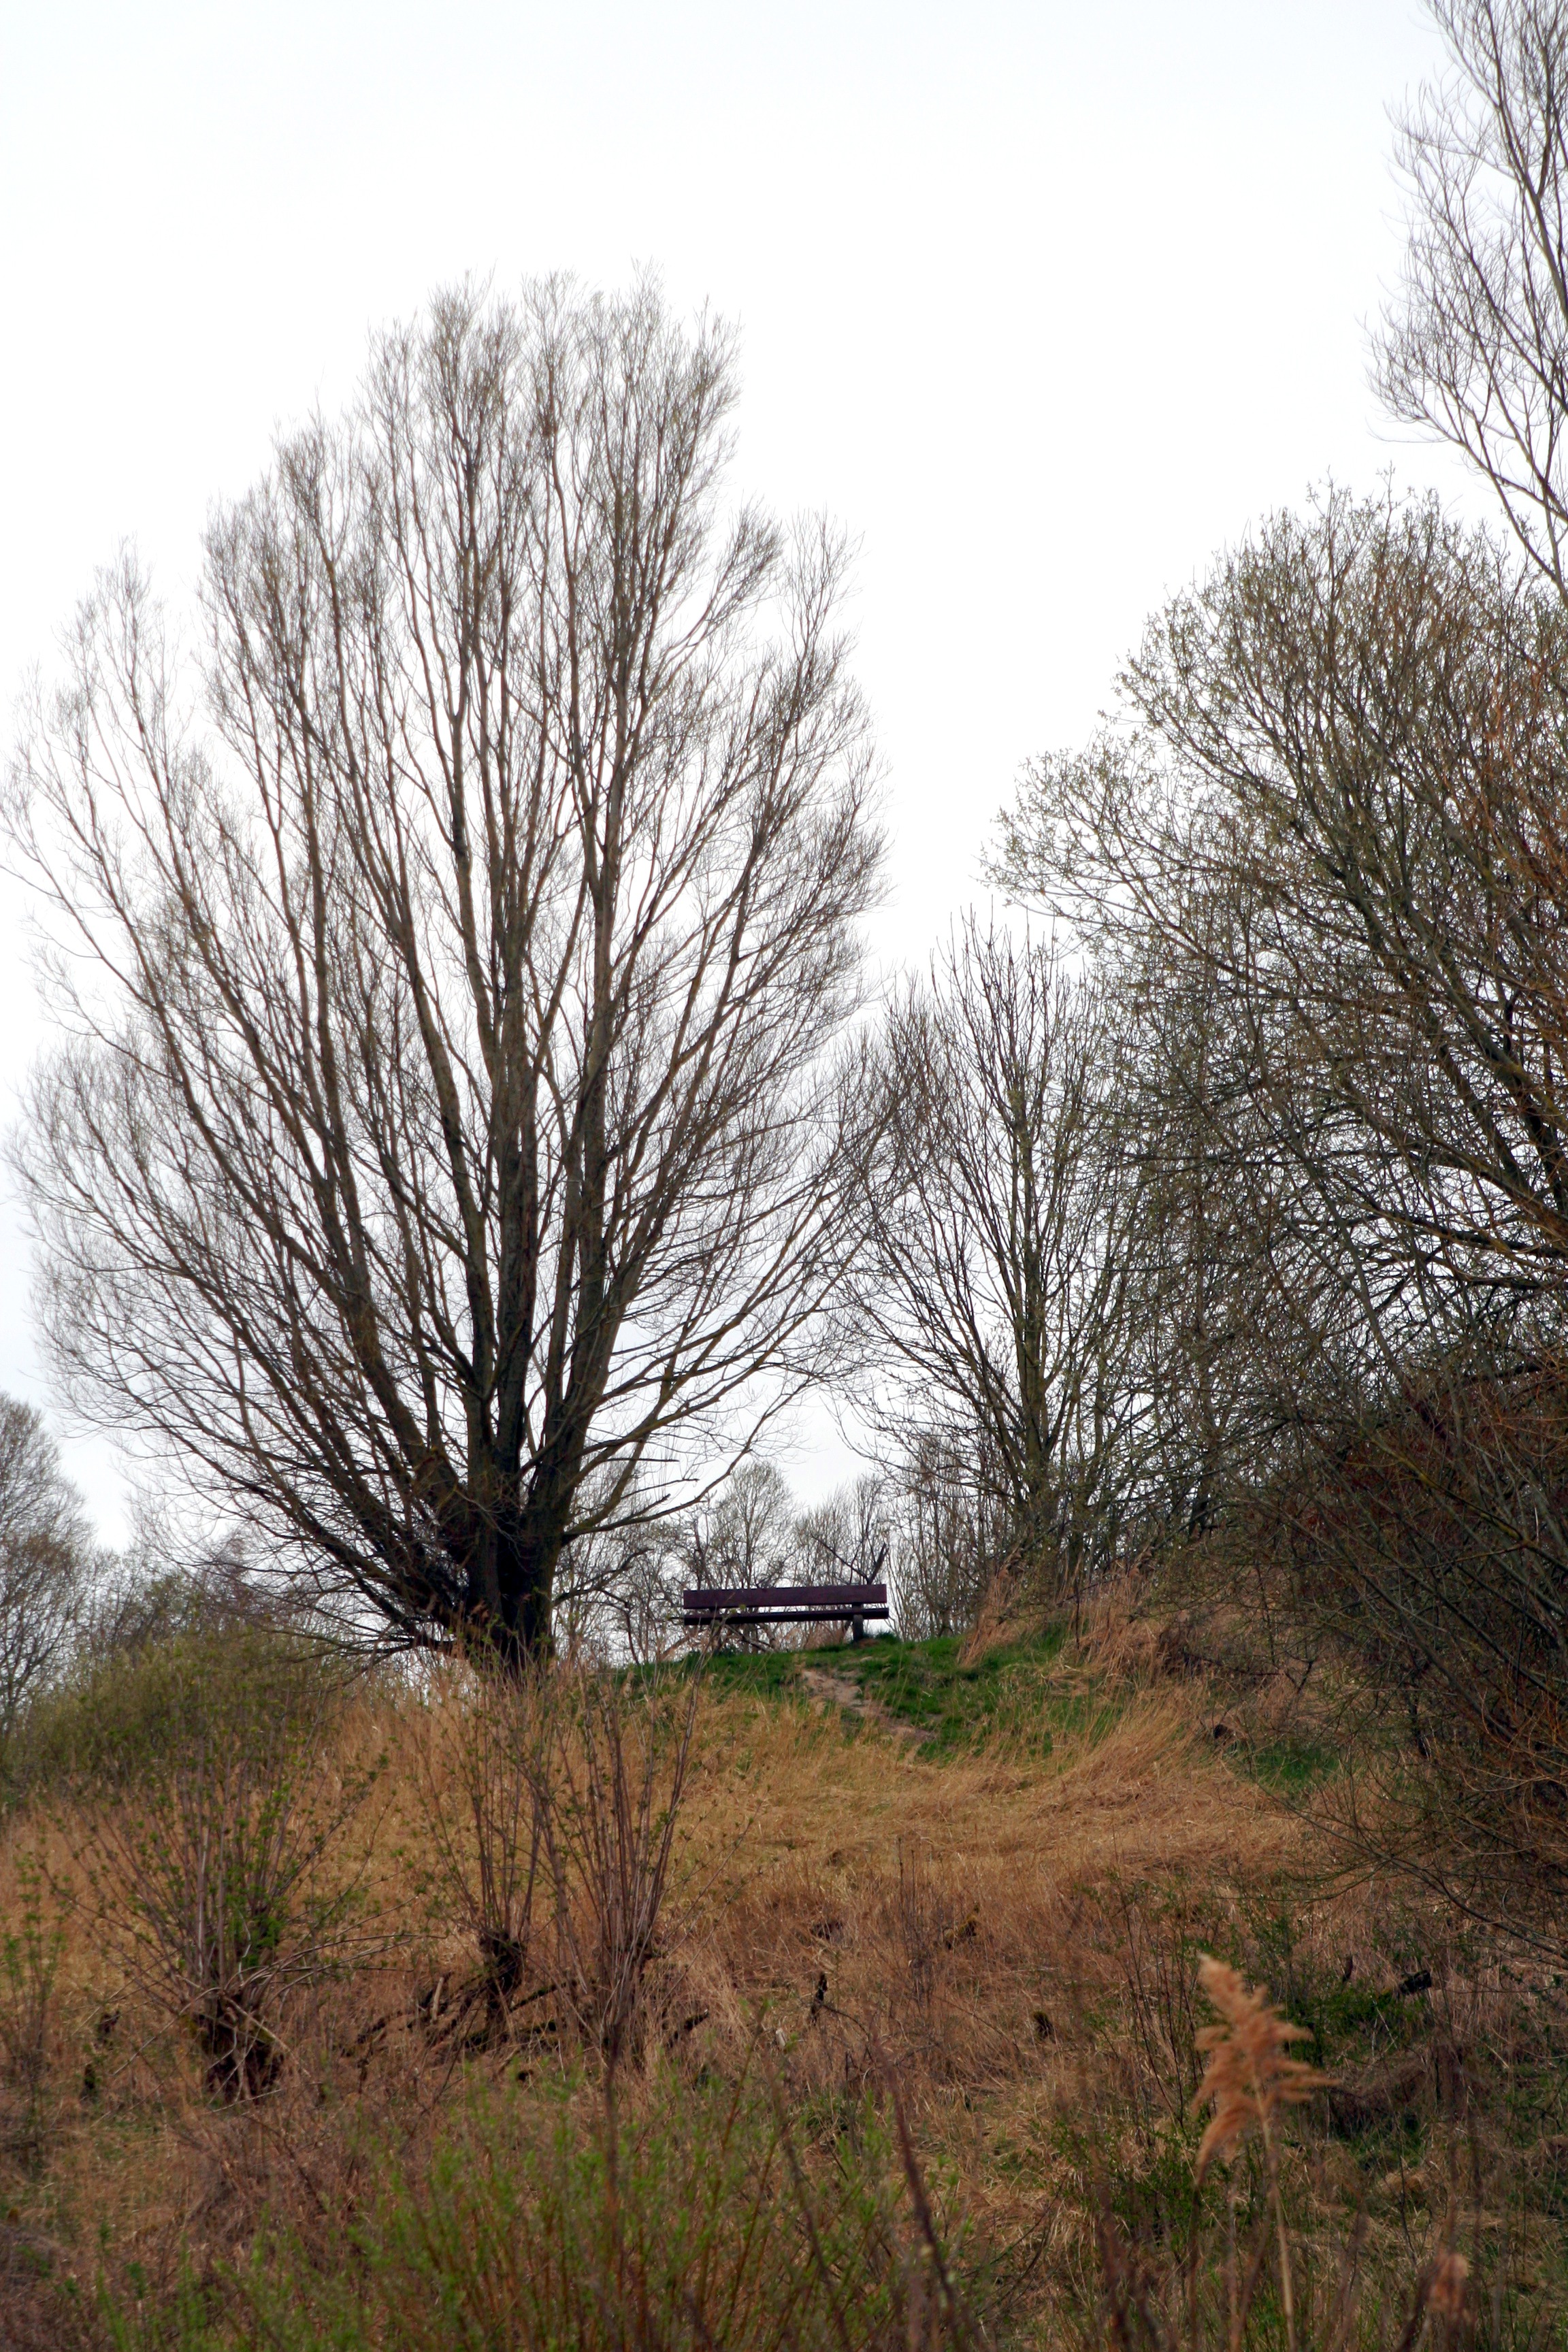
tree, nature, forest, grass, branch, plant, meadow, prairie, walk, autumn, rest, season, bank, woodland, ecosystem, rural area, atmospheric phenomenon, woody plant